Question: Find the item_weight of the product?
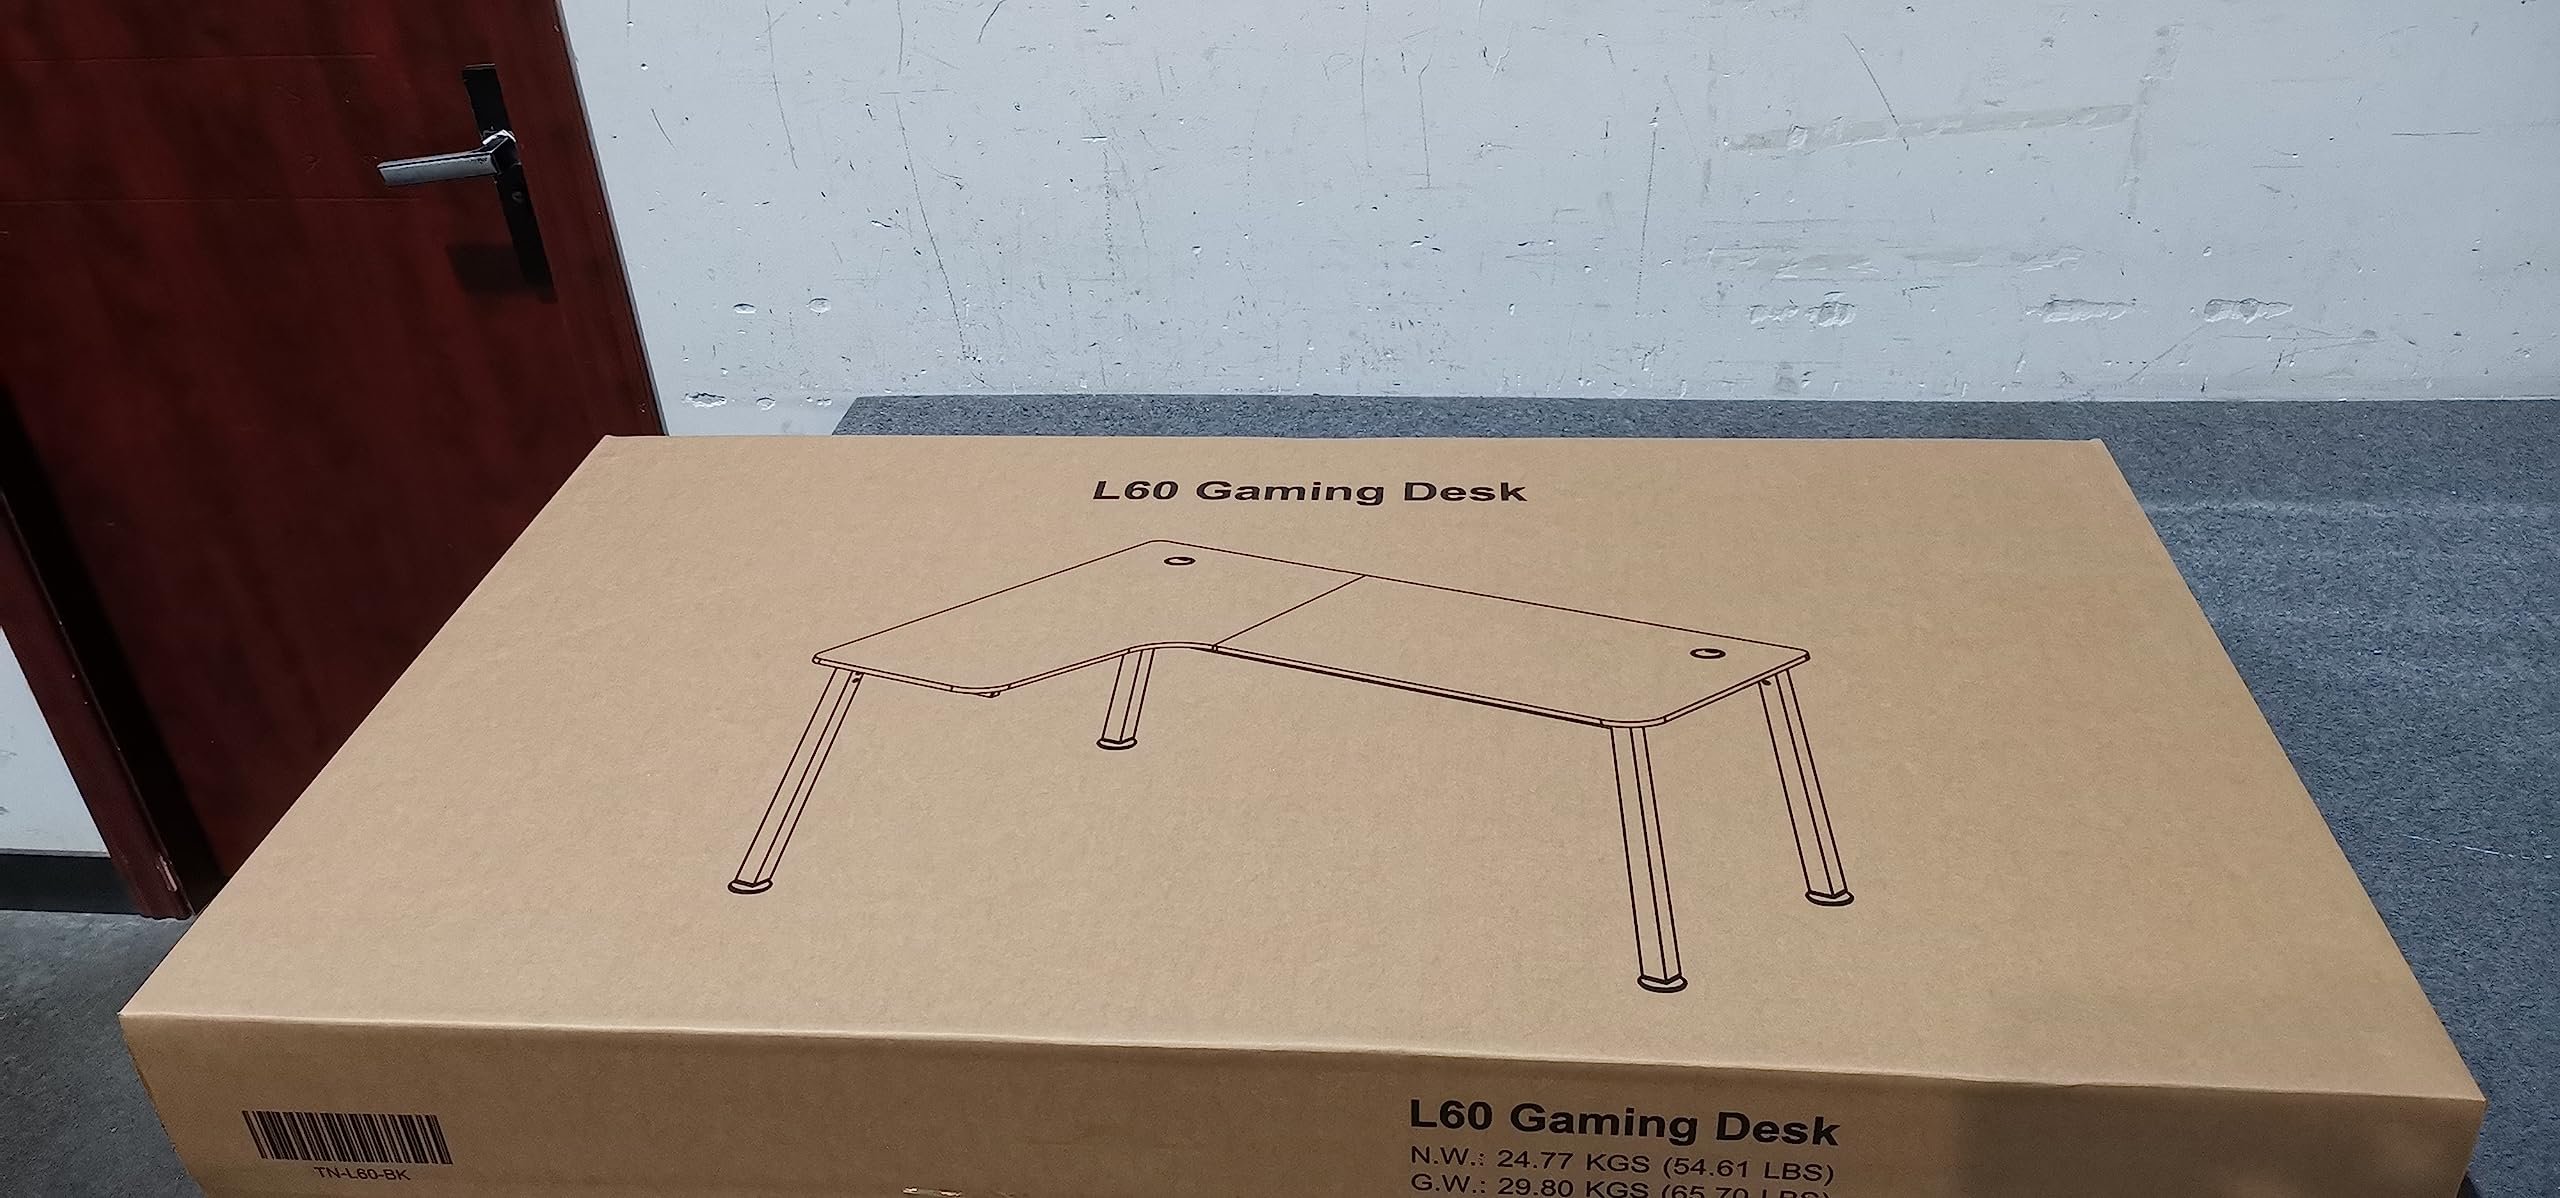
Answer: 24.77 kilogram